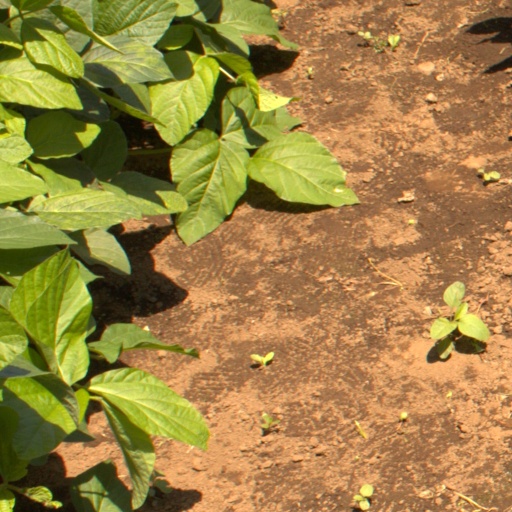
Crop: soybean